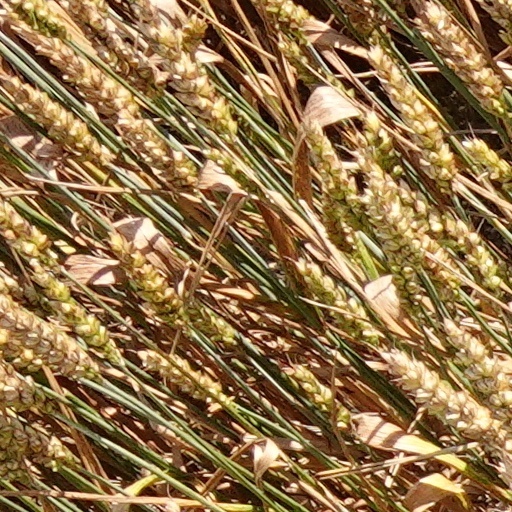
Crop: wheat